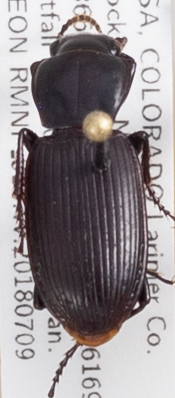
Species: Pterostichus protractus
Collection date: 2018-07-09
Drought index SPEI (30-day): -0.71
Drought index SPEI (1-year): -1.01
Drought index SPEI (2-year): -0.71